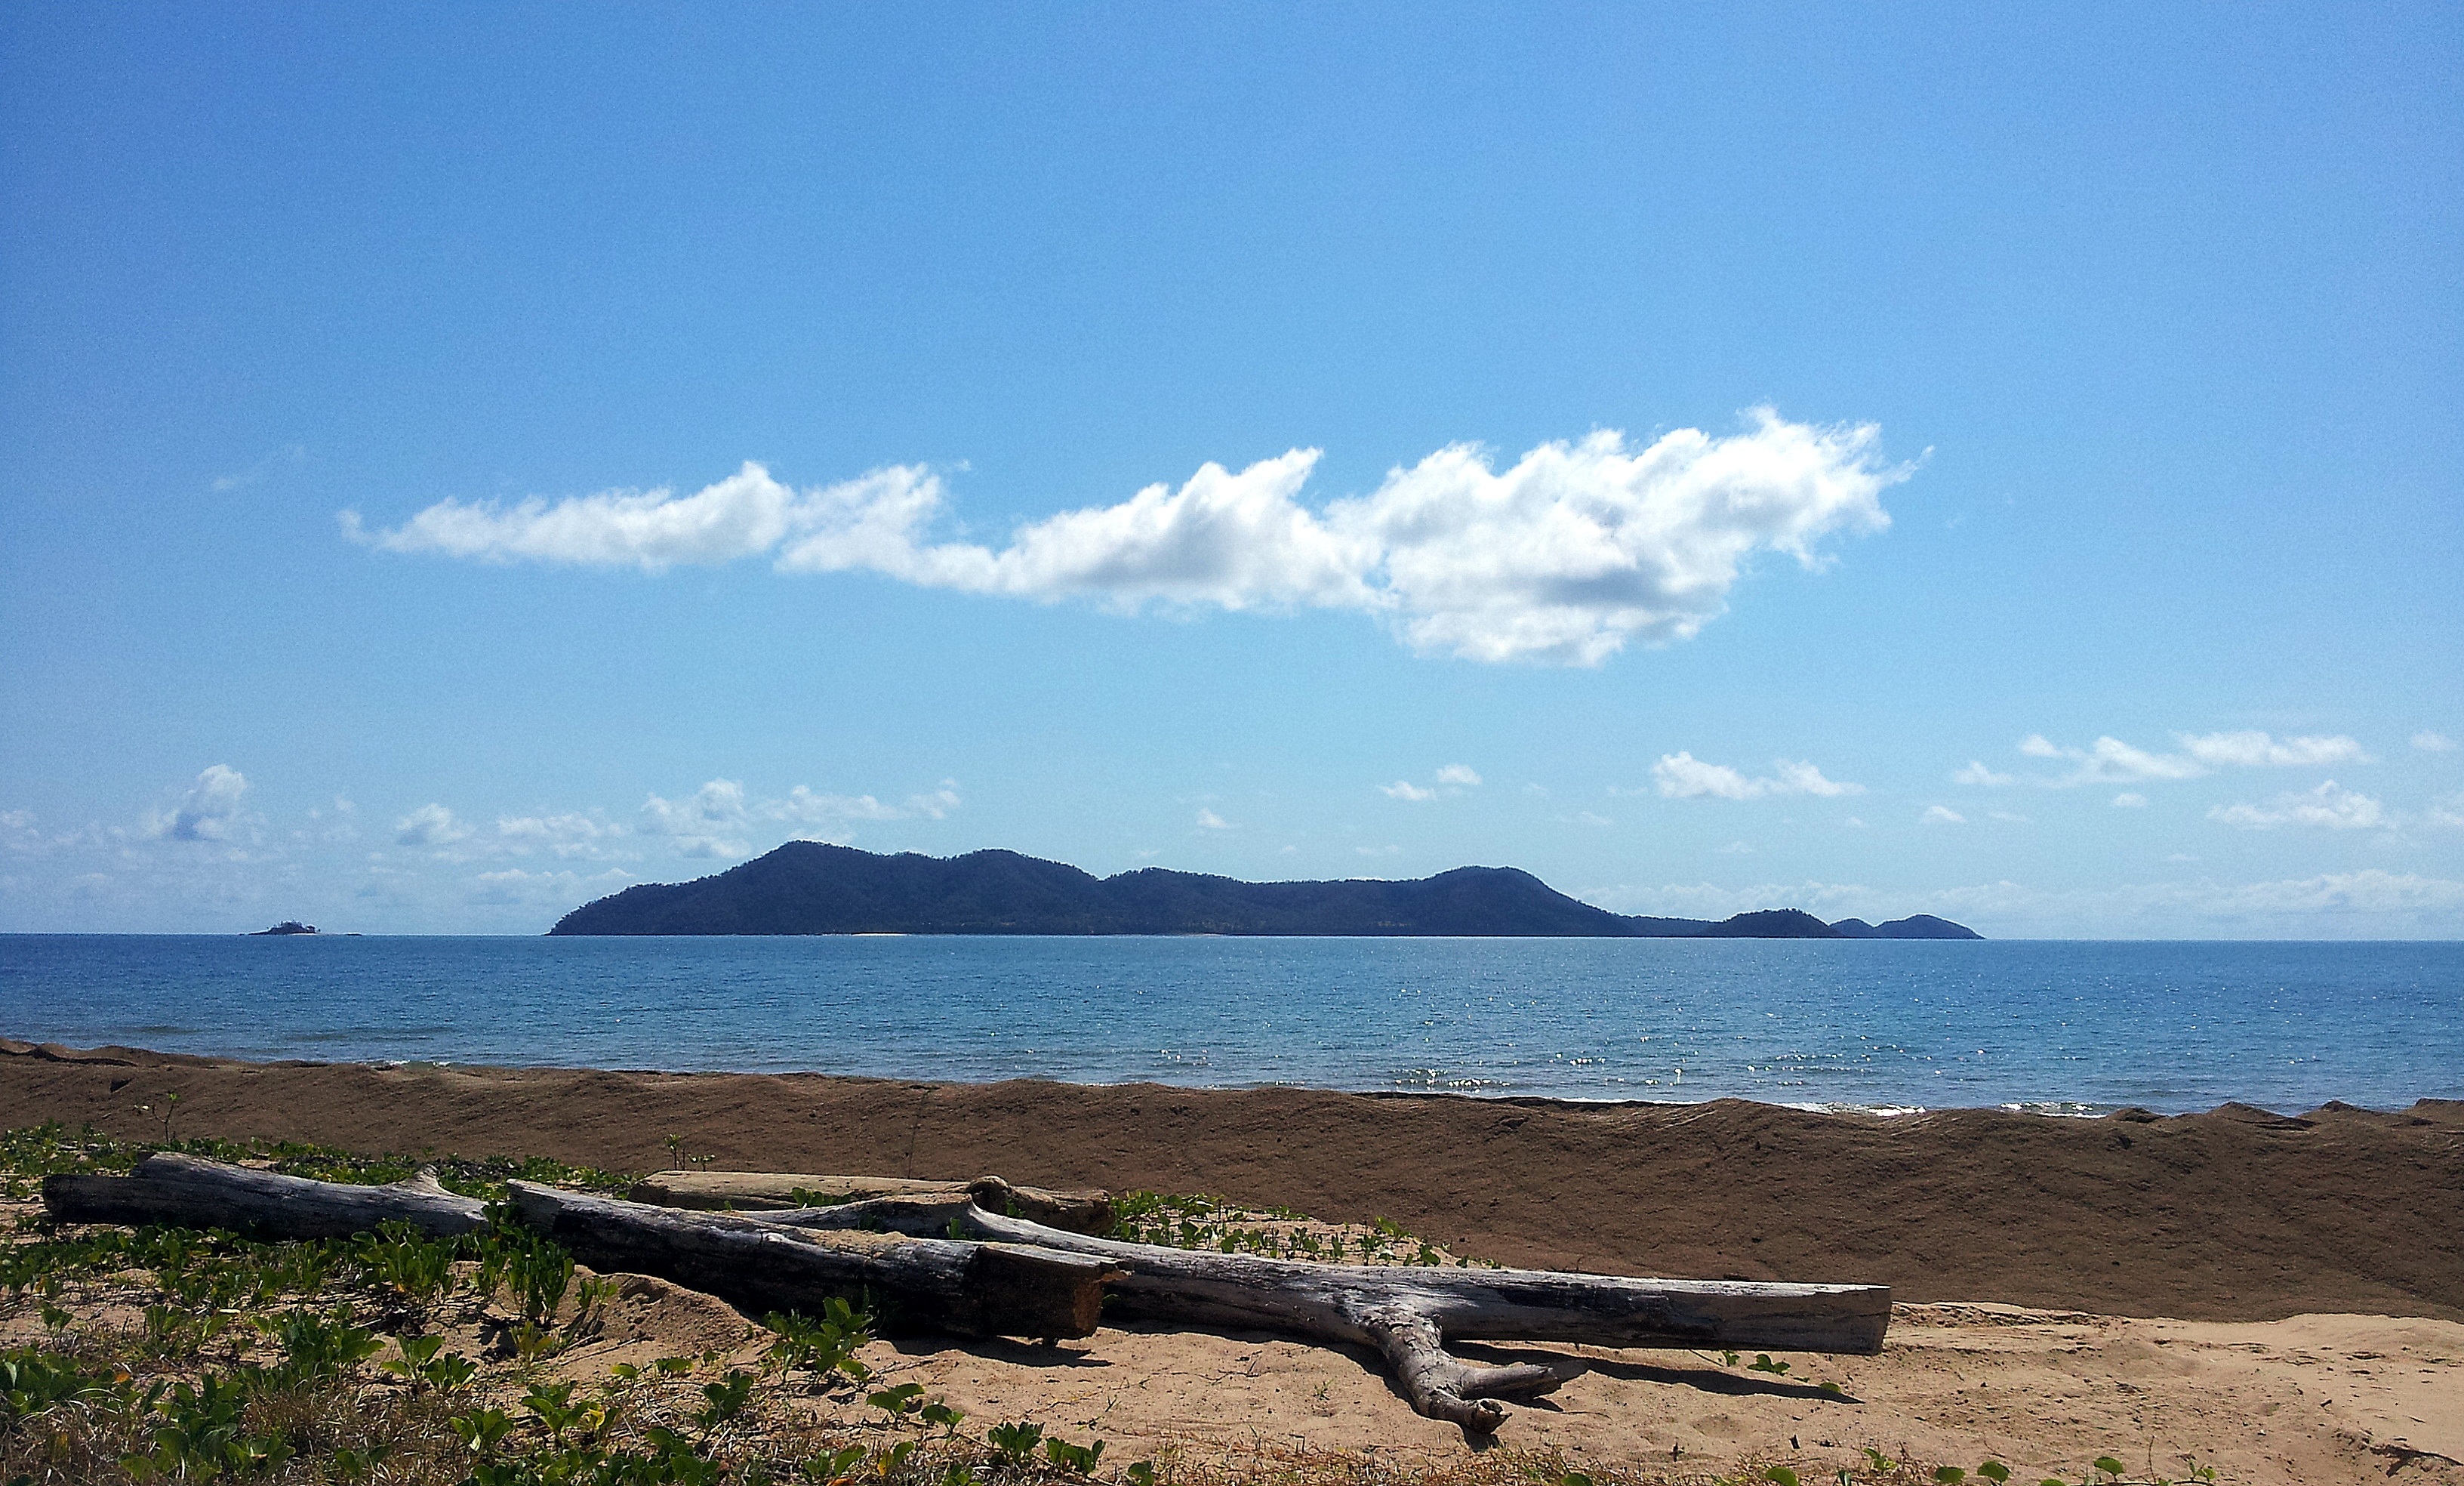
beach, landscape, sea, coast, water, outdoor, sand, ocean, horizon, sky, sun, shore, lake, summer, vacation, travel, cliff, cove, relax, paradise, tropical, holiday, bay, island, blue, reservoir, tourism, trip, terrain, body of water, australia, tropic, relaxation, queensland, cape, destination, islet, tropical beach, dunk, mission beach